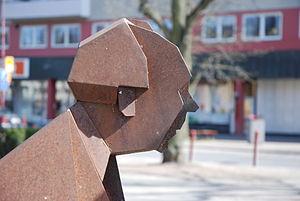
Thomas Qvarsebo est un sculpteur suédois.